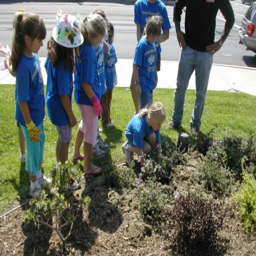
person installs plants for the first time , demonstrating the new skills she learned .